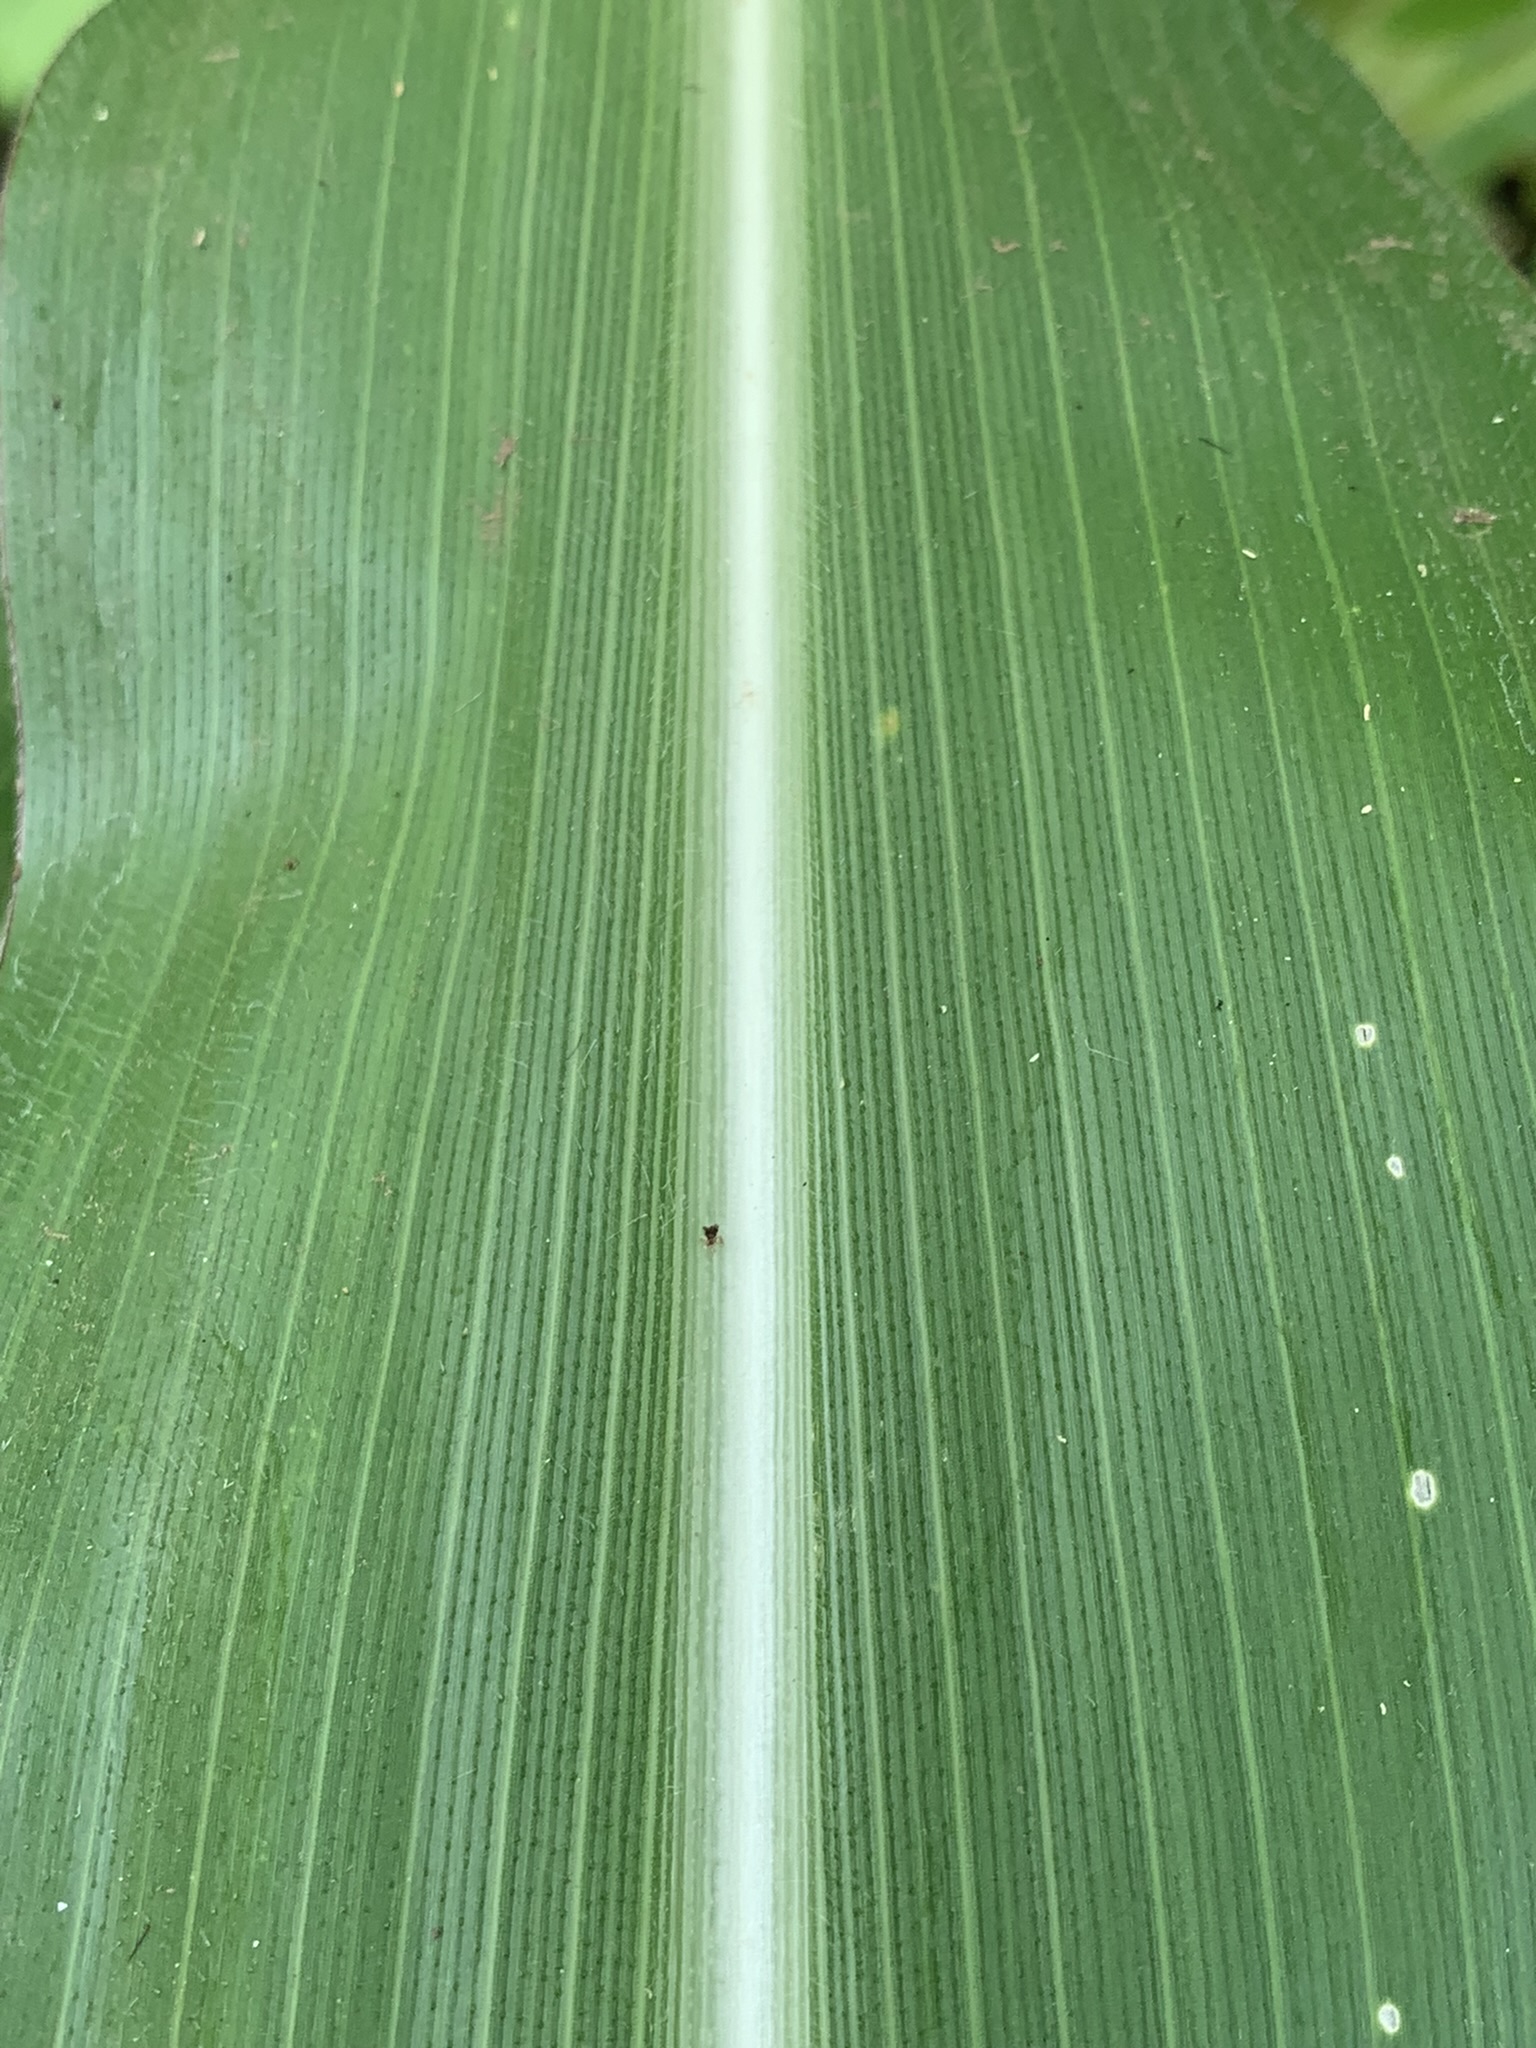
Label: Healthy